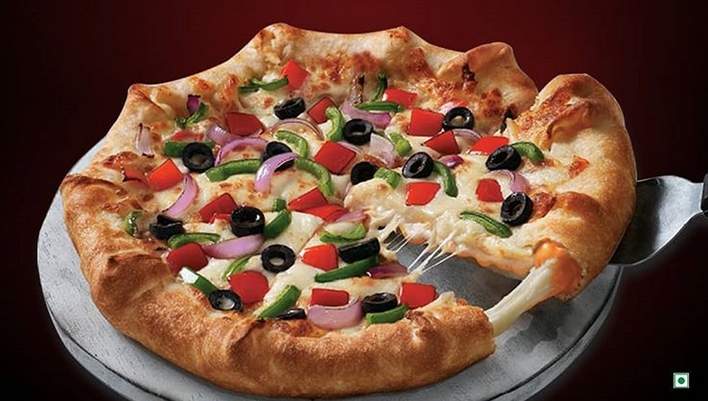
Dish: pizza